Palomar knot

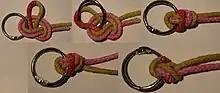
Steps in tying a Palomar knot (free end is colored red). 1. Tie the loose overhand knot. 2. Pass the object through the remaining loop. 3. Start snug. 4. Finish snug (pull evenly on standing ends). 5. View of obverse side.

To tie the knot first double 8–12 inches of line into a loop and pass it through the eye of the hook, lure or swivel. Tie a very loose overhand knot using the doubled loop and the doubled section of line leading back to the fishing rod. Pass the object to be tied through the remaining loop of the overhand knot and slide the loop up onto the line just above the eye of the hook. Moisten the knot to lessen the friction and pull on the tag and standing ends evenly to snug the knot down. Trim the free end of the line to a length of about 3mm.